Ledger stone

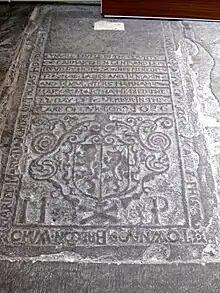
Ledger Slab in Brecon Cathedral, 1676

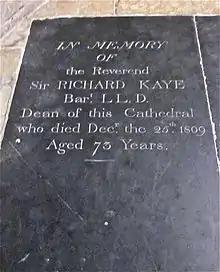
Grave of Sir Richard Kaye in Lincoln Cathedral

This is a regional style of lettering that occurs in Breconshire and in Lincoln and in Humberside in the United Kingdom. The style where the lettering and armorial are raised in cameo and the lettering set in a border or cartouche may indicate a local workshop. These slabs occur during a period from about 1630 to 1740. In Breconshire, these slabs might be connected to the Brute family of stonemasons who lived at Llanbedr Ystrad Yw, Breconshire. Similarly lettered ledger slabs of black marble occur in Lincoln Cathedral and in St Martin's churchyard Lincoln, possibly indicating a local workshop. Neave illustrates another ledger slab of this type of 1718 in Holy Trinity Church, Hull, and indicates that other examples exist in the East Riding of Yorkshire.